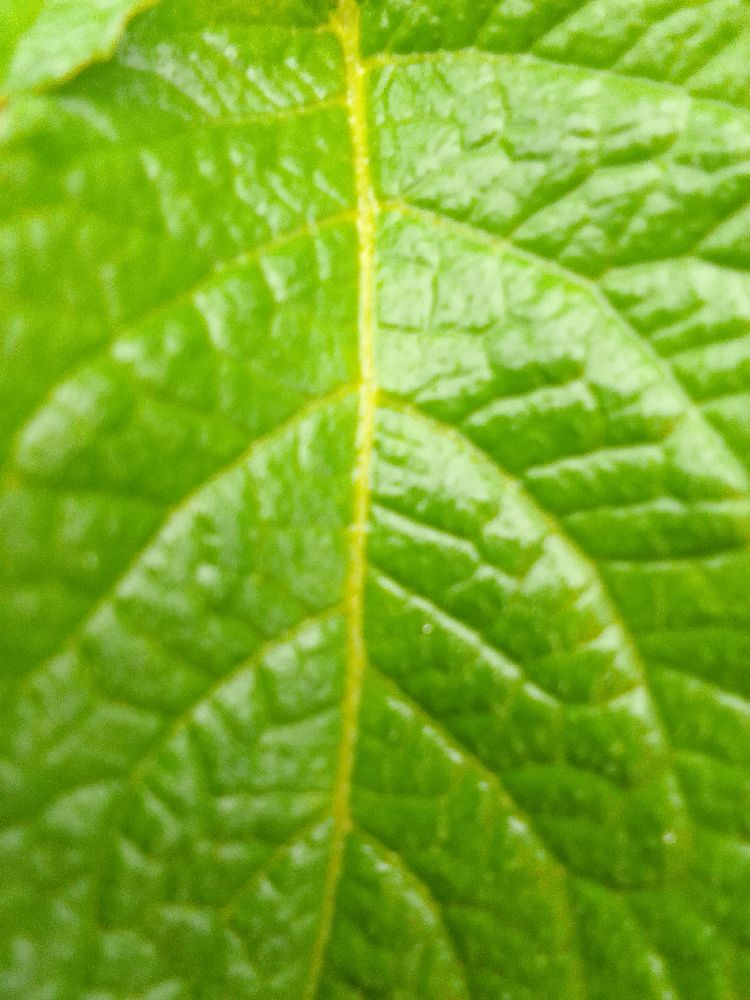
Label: Healthy